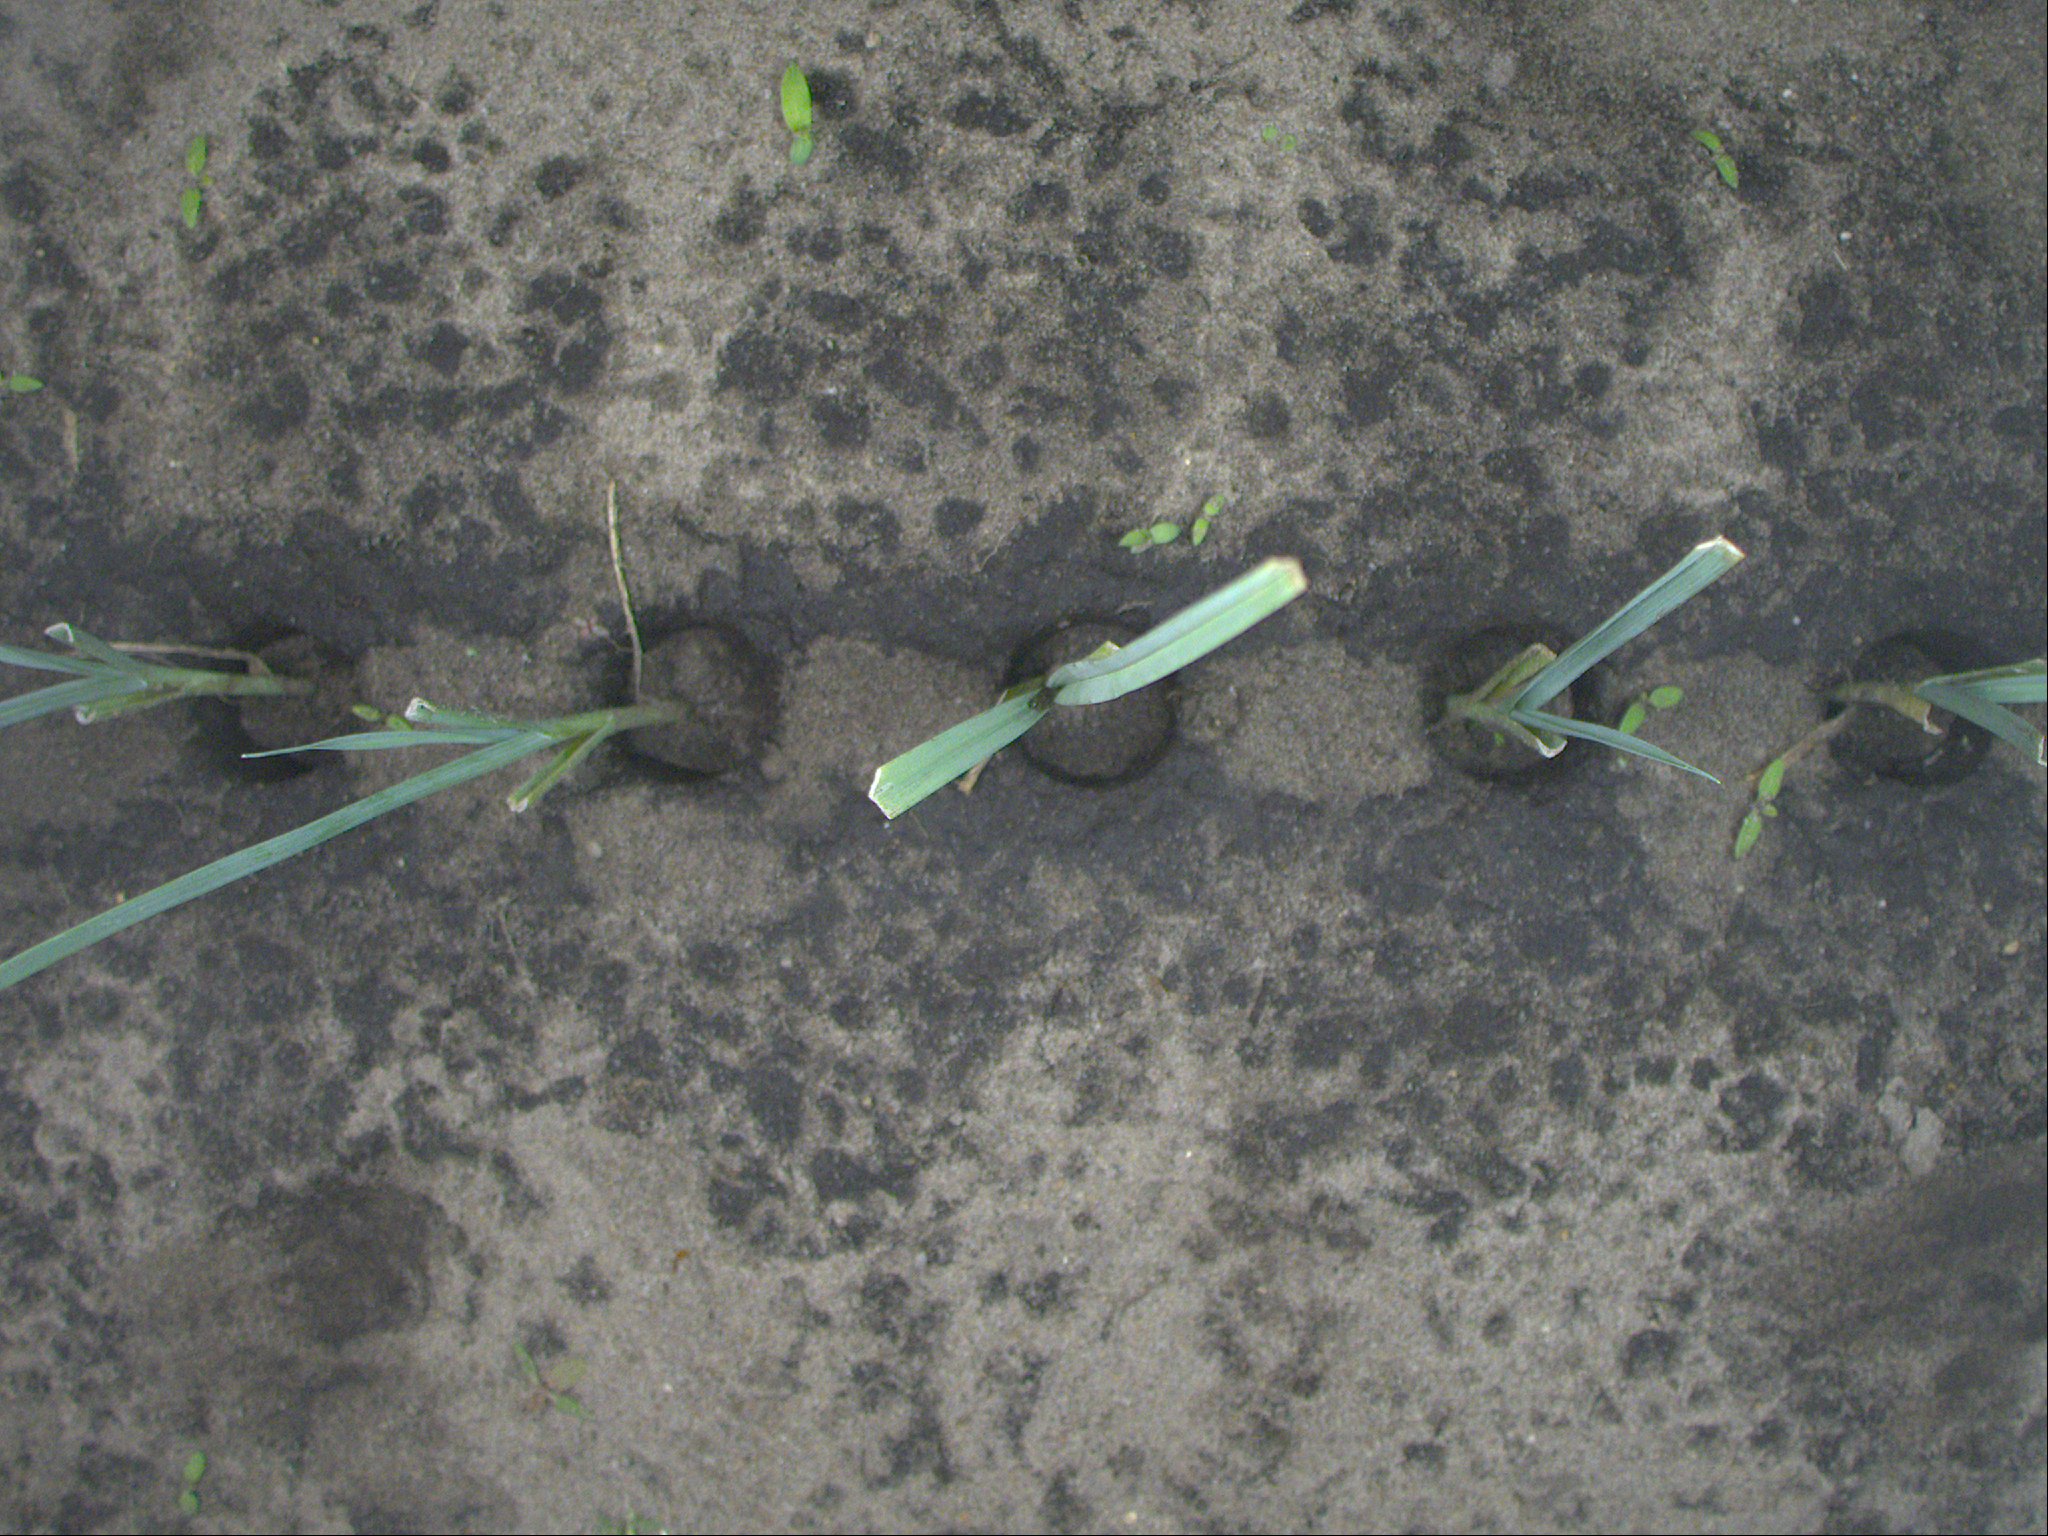
Crop: leek
Objects: leek, leek, leek, leek, leek, stem_leek, stem_leek, stem_leek, stem_leek, stem_leek